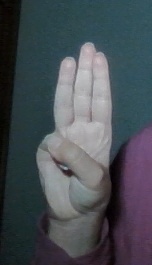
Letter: thaa